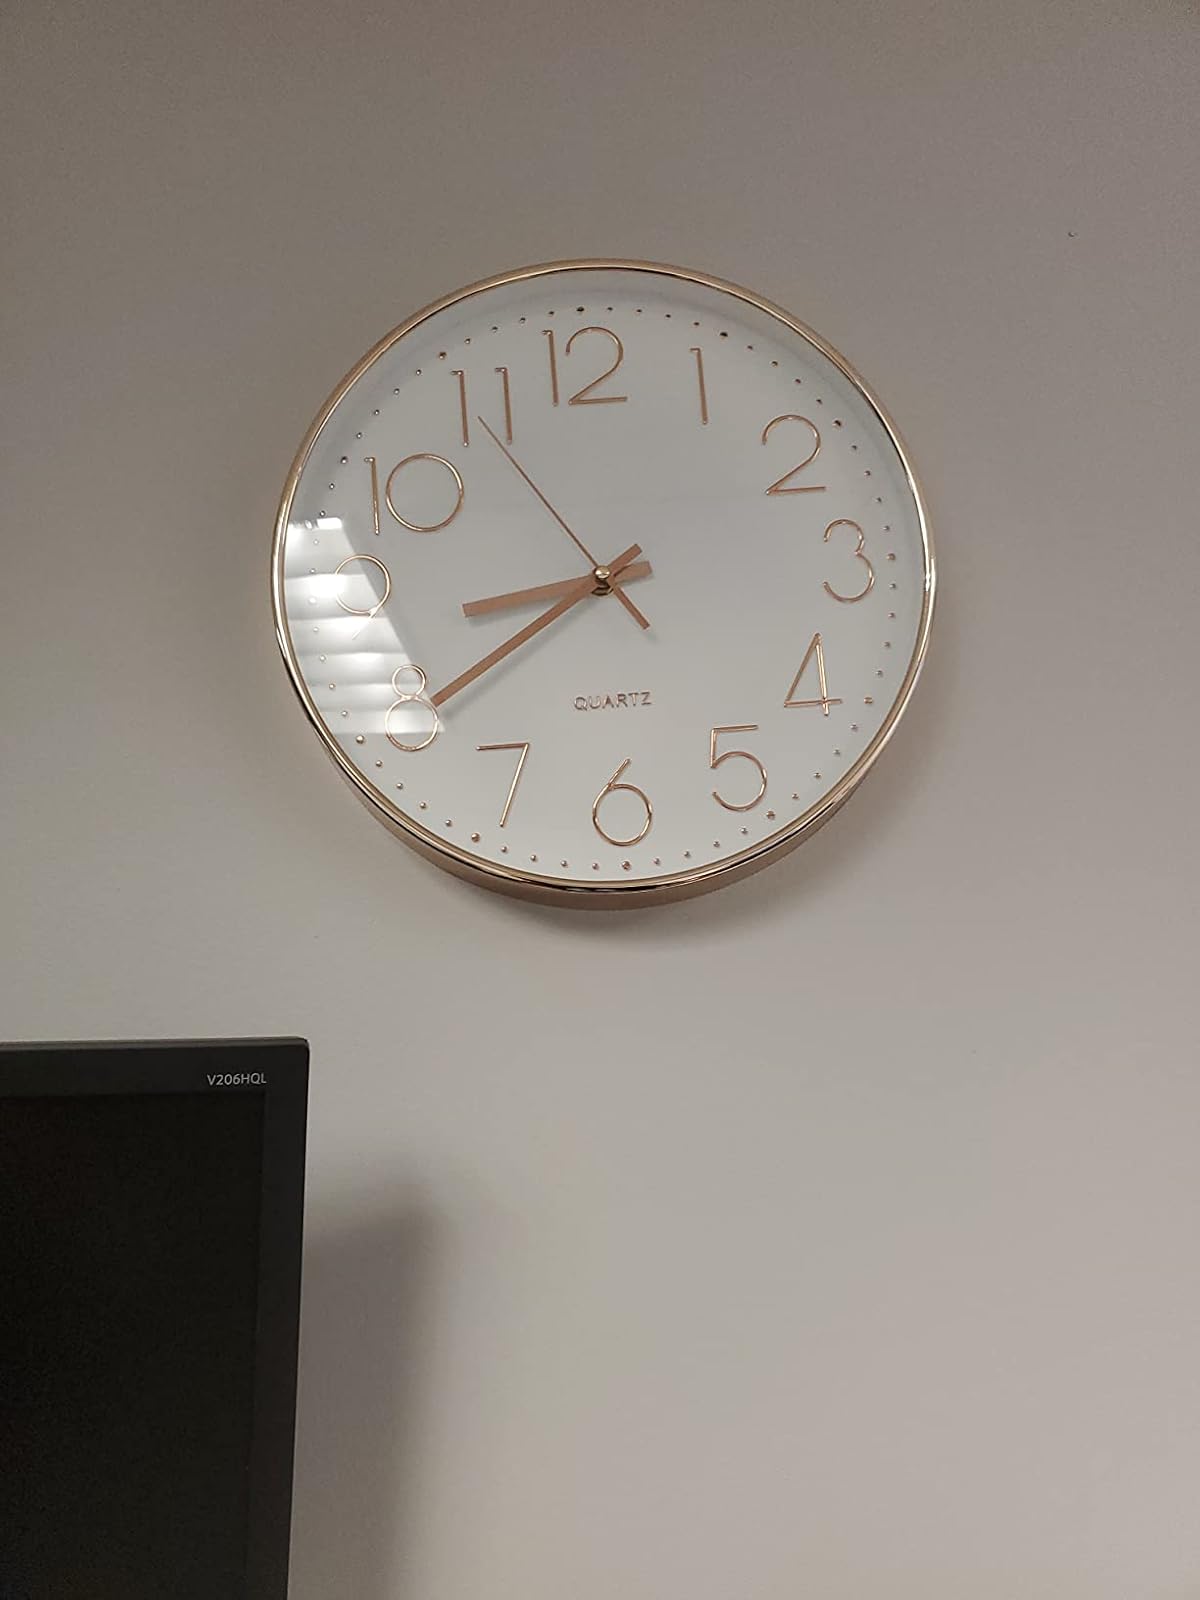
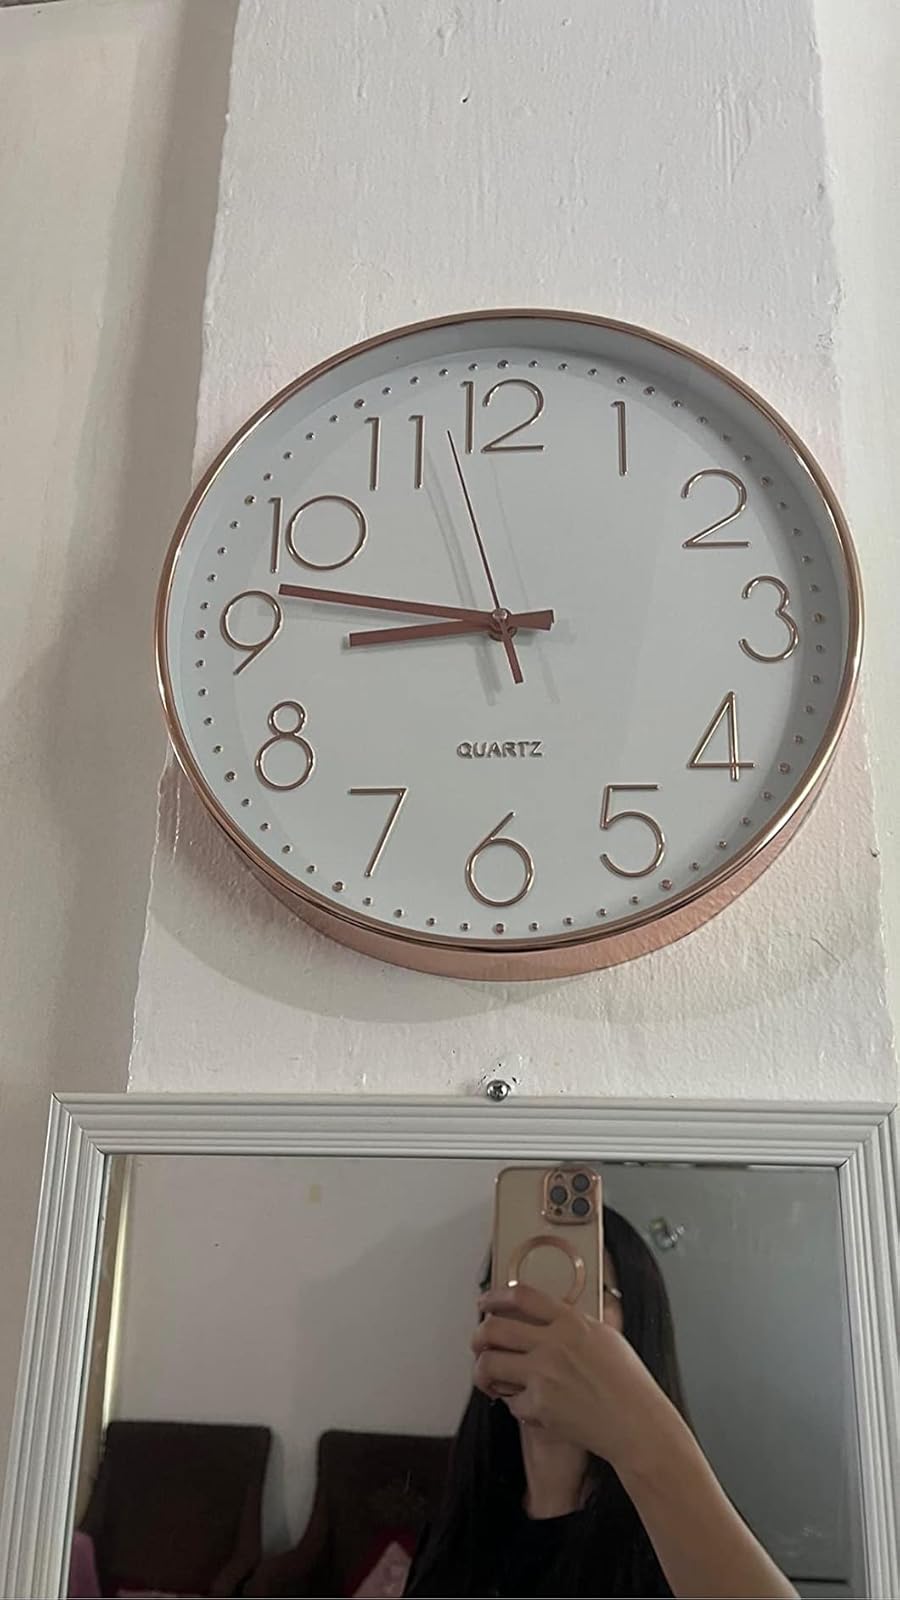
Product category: clock
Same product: yes